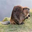
Label: beaver